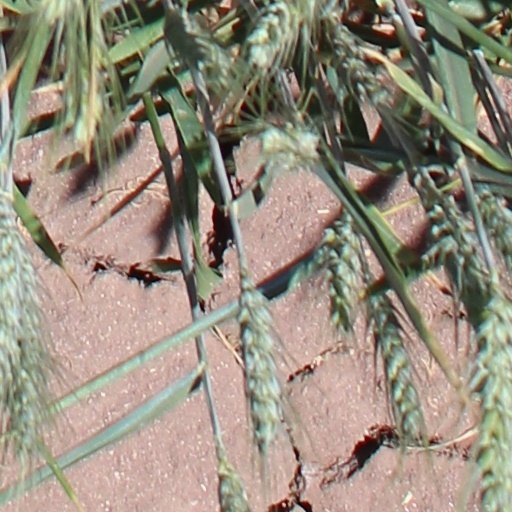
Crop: wheat